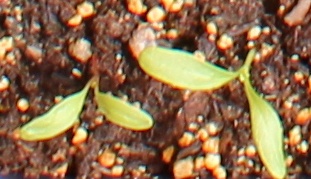
Label: Sugar beet